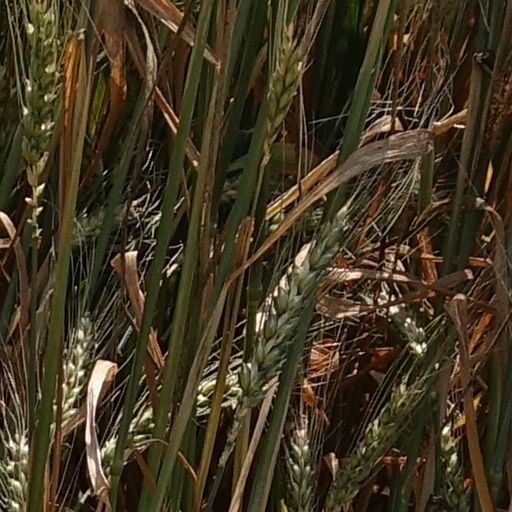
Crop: wheat